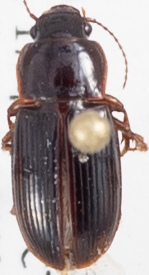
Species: Harpalus desertus
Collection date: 2019-04-17
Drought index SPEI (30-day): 0.272
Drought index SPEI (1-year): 1.22
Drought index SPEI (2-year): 0.54